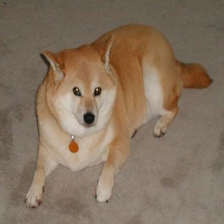
Species: dog
Breed: shiba inu